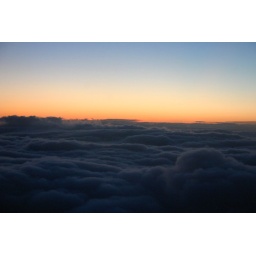
gorgeous sunset above the clouds on Monday night on the way home from London